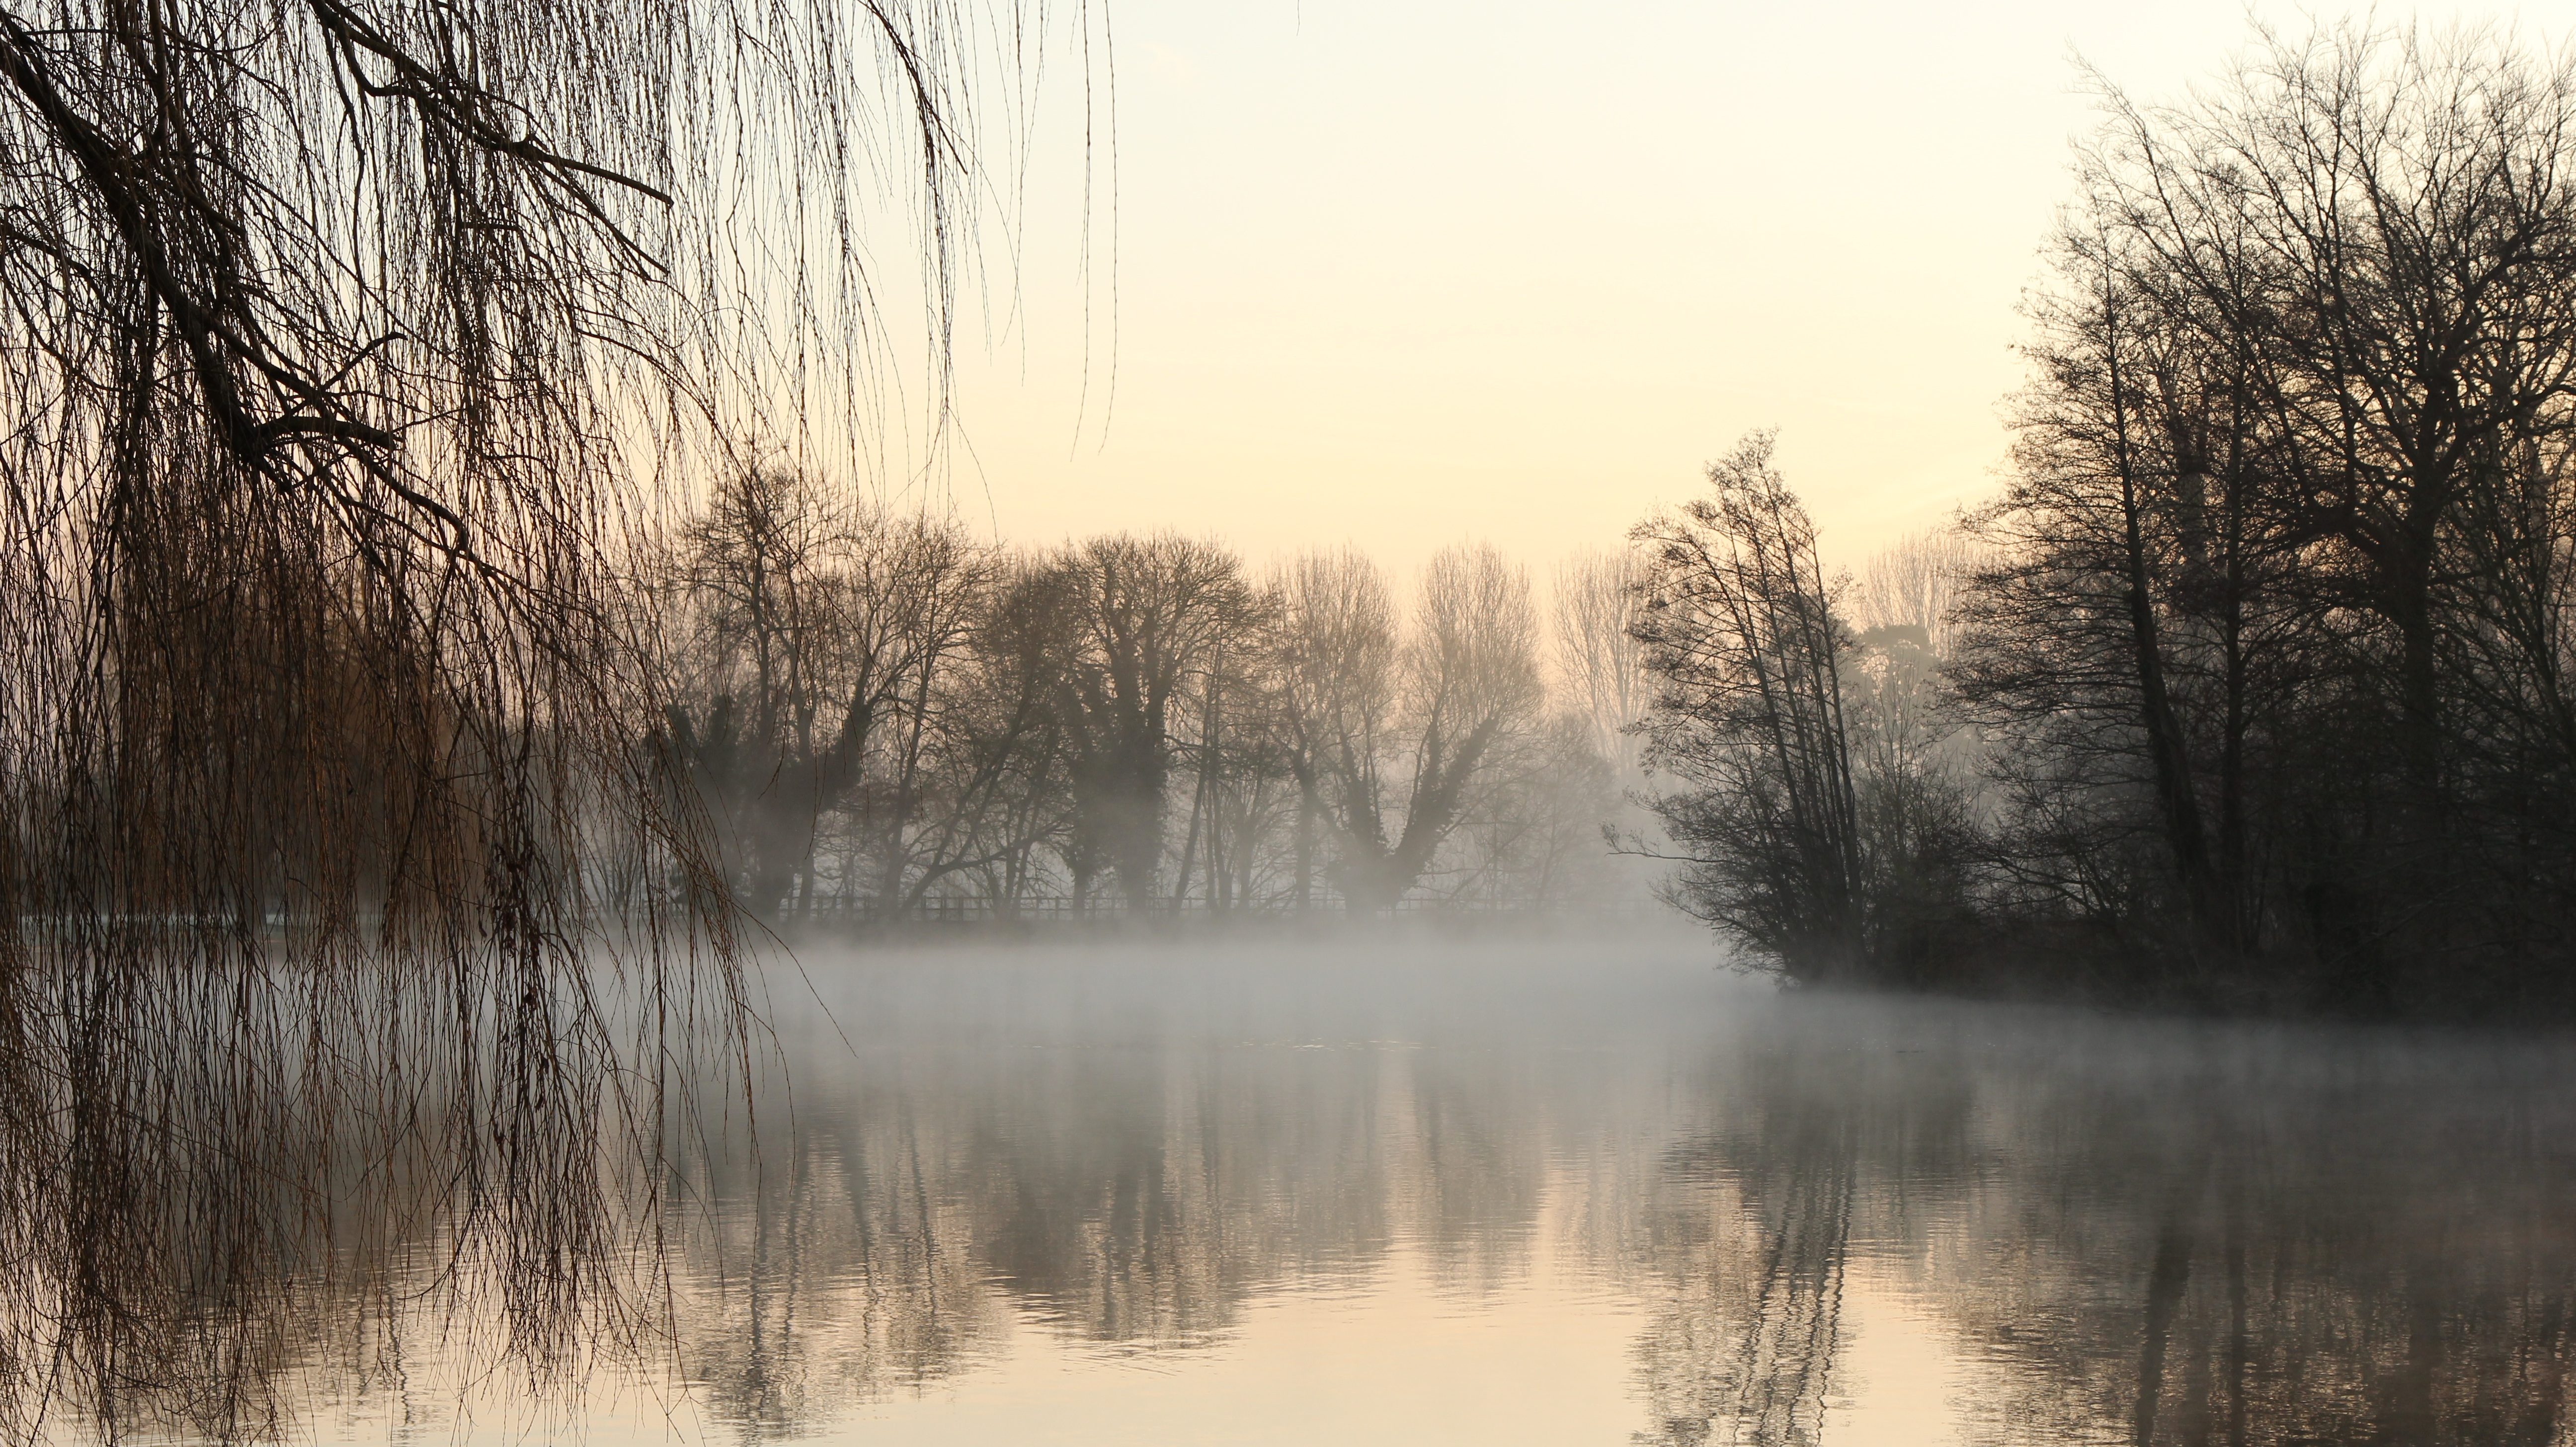
landscape, tree, water, nature, forest, wilderness, branch, winter, fog, sunrise, mist, sunlight, morning, lake, frost, dawn, river, reflection, autumn, weather, season, wetland, woodland, habitat, natural environment, atmospheric phenomenon, woody plant